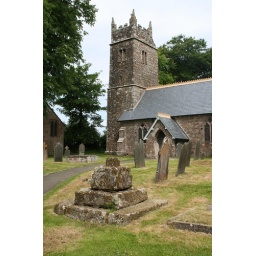
DV Halwill cross base near church